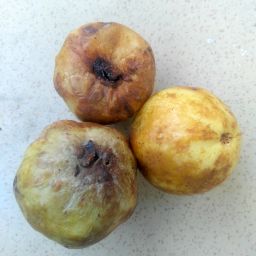
Fruit: Guava
Quality: Bad